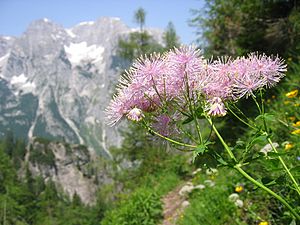
Frøstjerne
Akelejefrøstjerne (Thalictrum aquilegifolium)